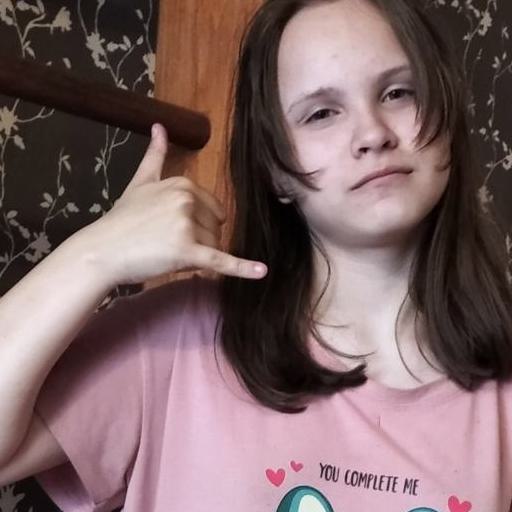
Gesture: call